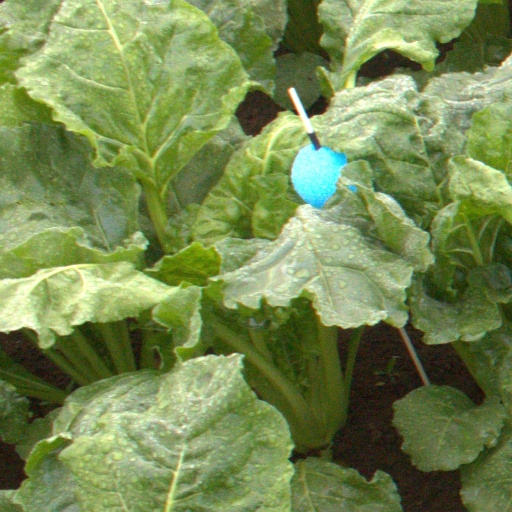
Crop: sugar beet